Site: saxony
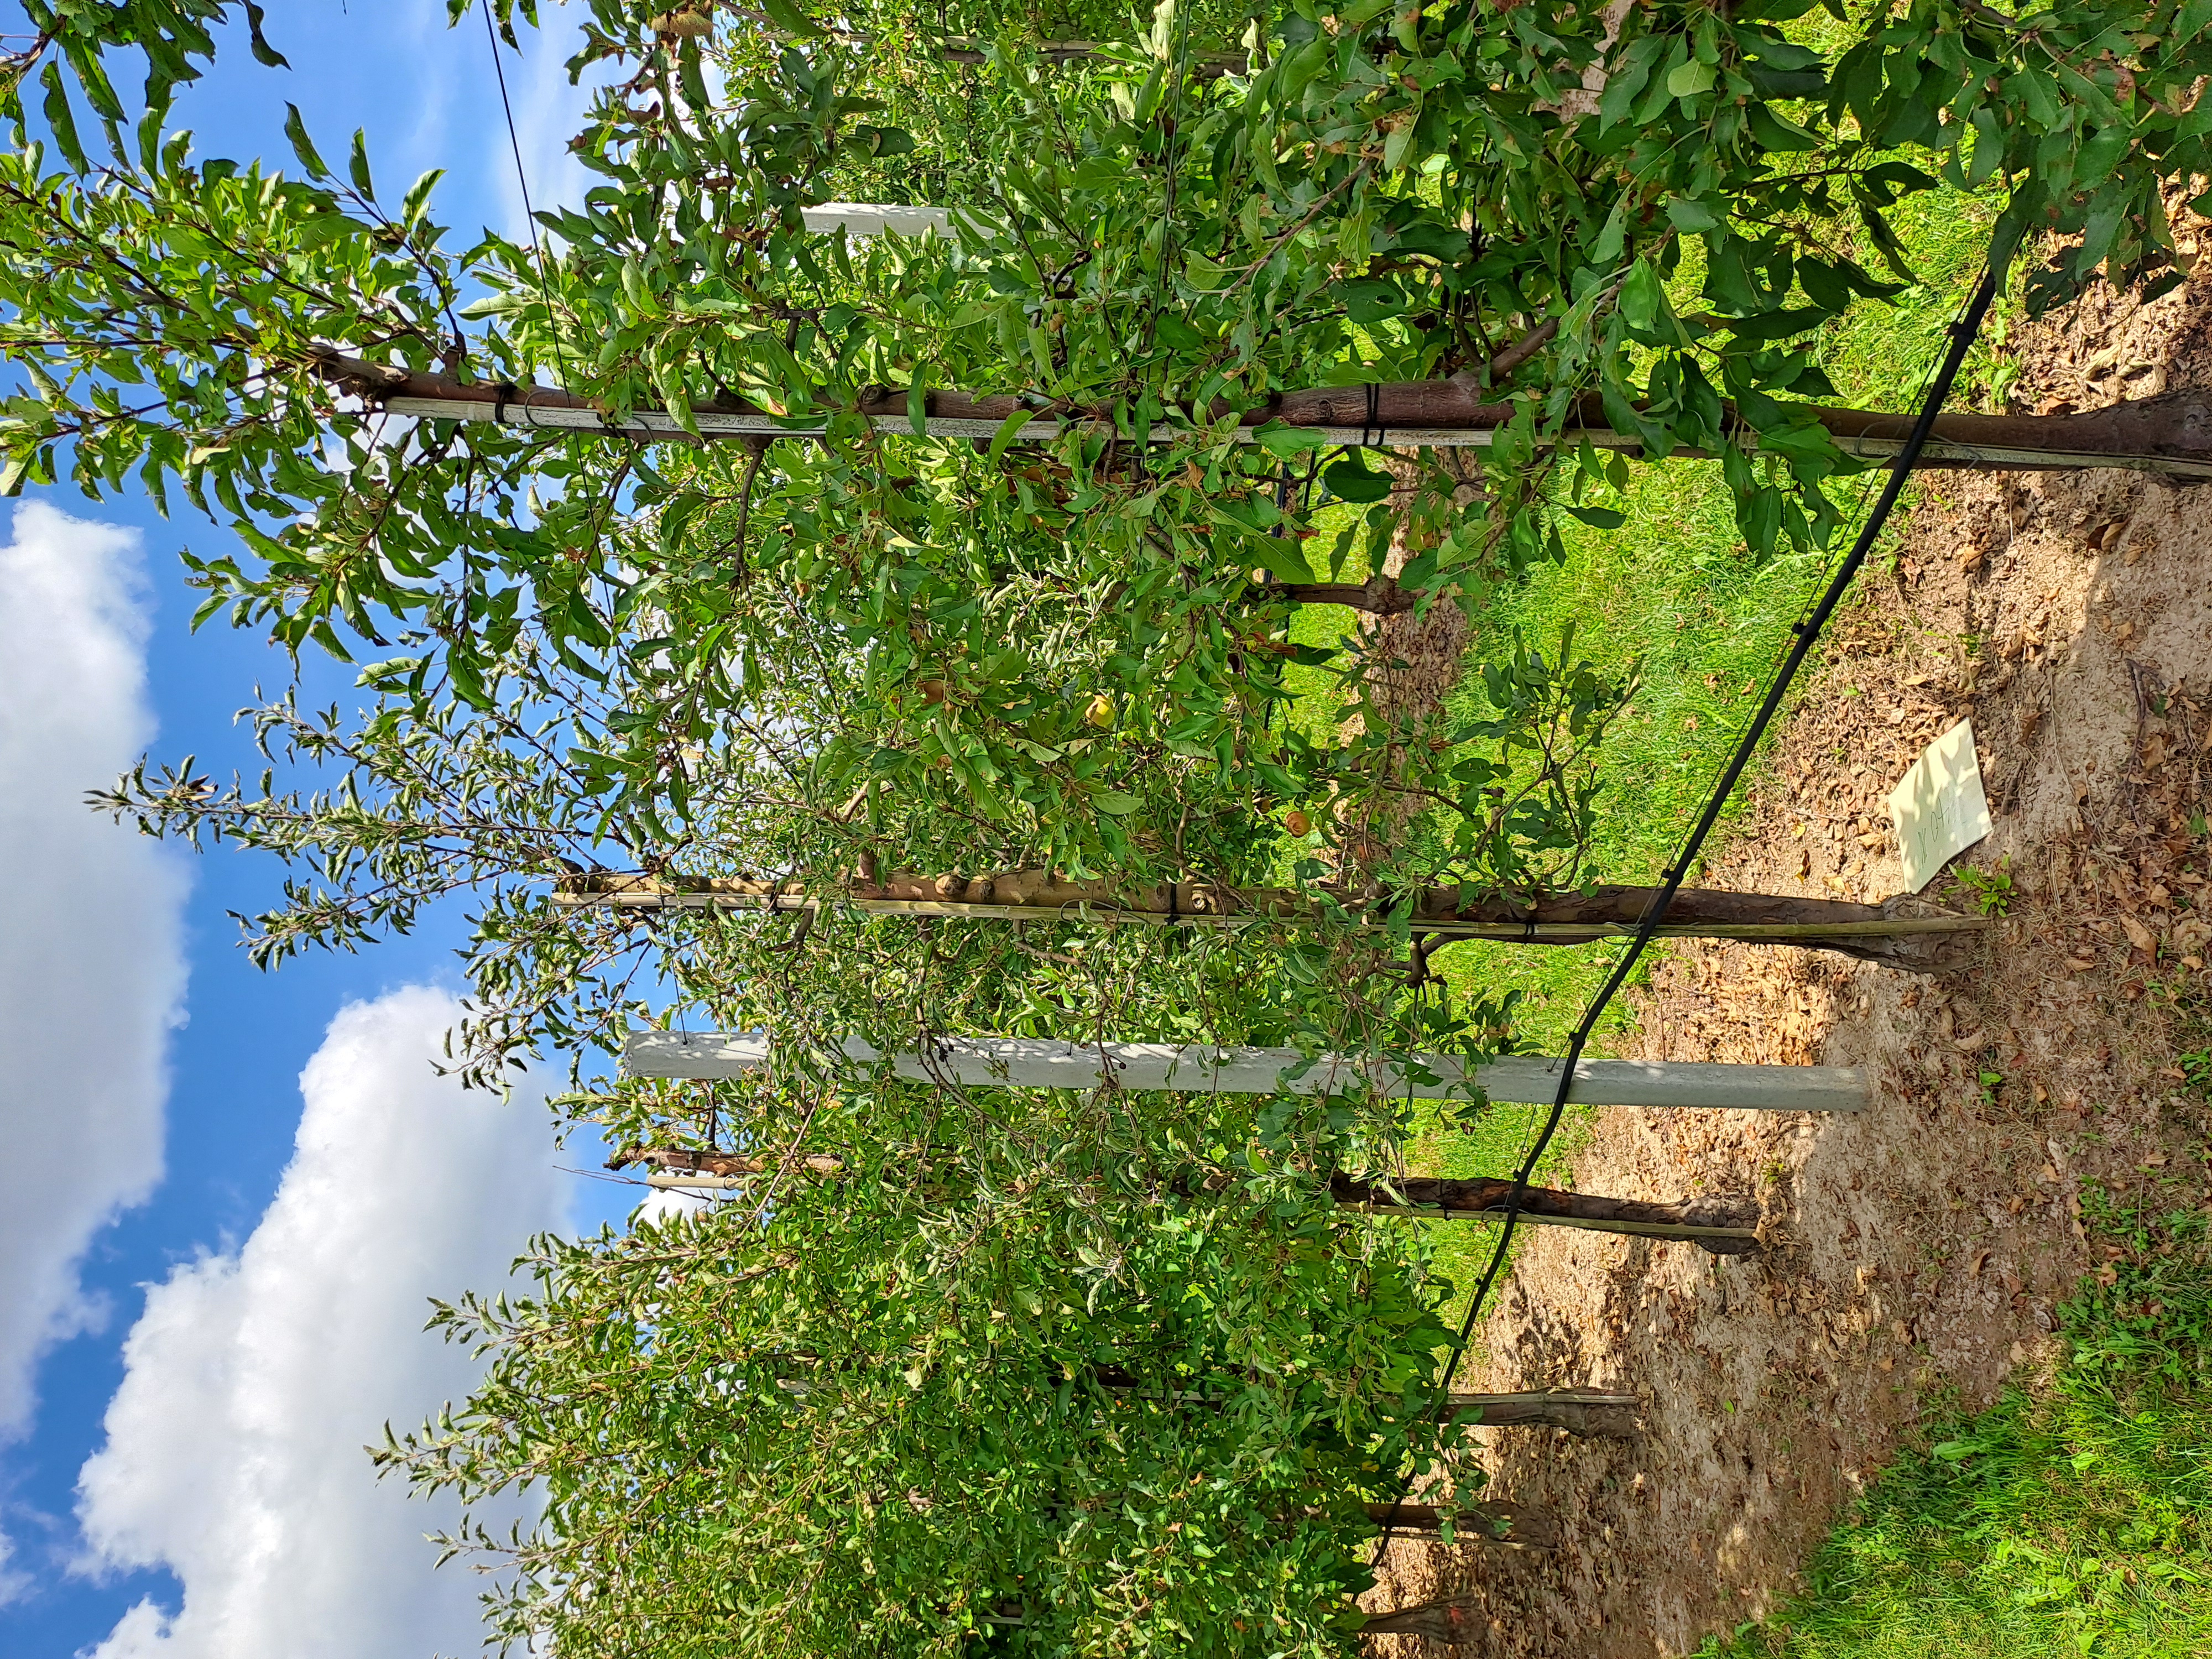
Growth stage (BBCH 85): Maturity of fruit and seed